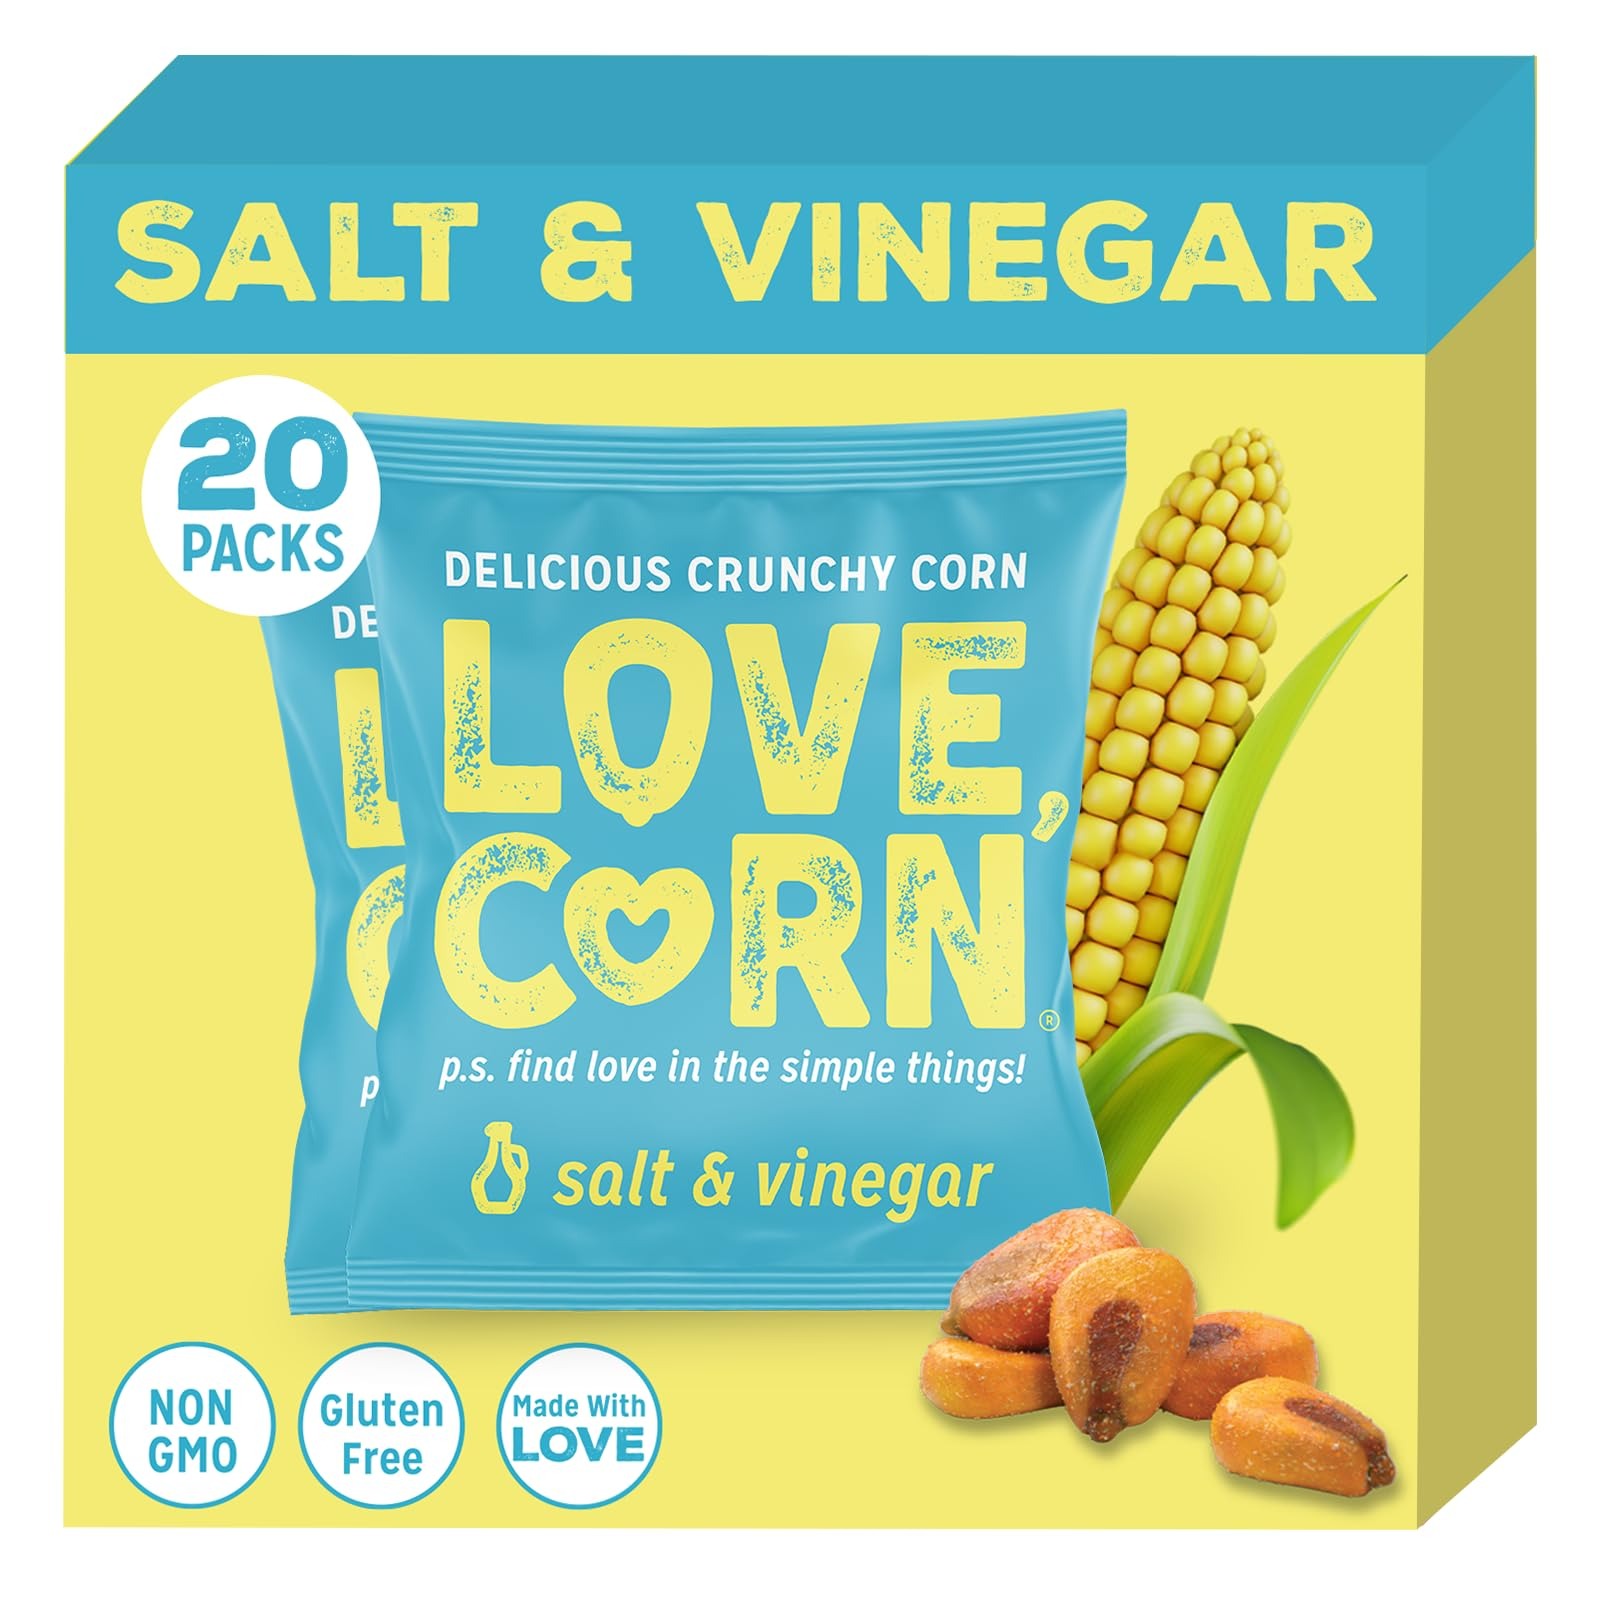
Item Name: LOVE CORN Salt & Vinegar 0.7oz x 20 Bags - Delicious Crunchy Corn - Healthy Family Snacks - Gluten Free, Kosher, NON-GMO - Alternative for Chips, Nuts, Crackers & Pretzels - Perfect for Charcuterie Boards
Bullet Point 1: DELICIOUS CRUNCHY CORN: A better-for-you gluten free, savory snack made with simple ingredients, bold flavors, and a perfect crunch. A great swap for chips, nuts, pretzels, crackers, popcorn, corn nuts & other plant based salty snacks. “Your New Favorite Snack!”
Bullet Point 2: SIMPLE INGREDIENTS: Made with whole crunchy corn kernels (straight from the cob) with simple ingredients. Let’s be honest, sometimes less is more!
Bullet Point 3: SUITABLE FOR ALL DIETS: A low calorie, low sugar, NON-GMO, kosher, gluten free & vegan certified plant-based snack. Inspired by Mediterranean and South American diets, this roasted corn snack is “delicioso!”
Bullet Point 4: LUNCHBOX LOVE: A fan favorite amongst busy adults, snack-loving kids and picky little eaters! Perfect for on-the-go commuters, lunchbox snacks, after sports, road trips, office snacks, and anytime you need snacks on the go.. “Kids Love, Parent Approved!”
Bullet Point 5: ENTERTAINING & CRUNCHY TOPPER: Add some LOVE to your next party - pairs perfectly with beer, wine or your favorite beverage. Your movie night snacks are officially set! Sprinkle on salads or soups as a substitute for croutons. Add some crunch to your cheese or charcuterie board. The “Crunchiest Snack Ever!”
Bullet Point 6: WHAT’S YOUR FLAVOR?: From Classic Sea Salt to Hot & Spicy, there’s a flavor for everyone. Whether you’re gifting a snack variety pack or enjoying your own, there’s no wrong way to crunch LOVE CORN.
Bullet Point 7: OUR LOVE STORY: In life and in snacks, it’s all about finding love in the little things! LOVE CORN was founded around the family kitchen table with the goal of creating the ultimate feel-good, delicious snack with a mission to do good through business and make customers smile... one kernel at a time!
Product Description: LOVE CORN is on a mission to make Premium Crunchy Corn your favorite snack and put a smile on your face one kernel at a time! LOVE CORN's delicious, crunchy roasted corn kernels are packed with flavor, have the perfect crunch and fun, iconic packaging is loved by adults and kids.
Value: 14.0
Unit: Ounce

Price: 32.245